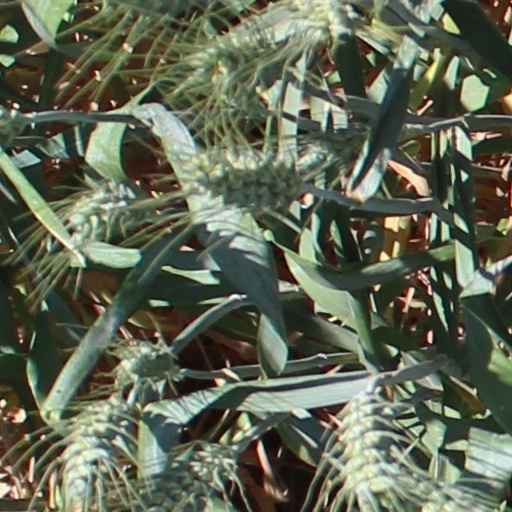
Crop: wheat